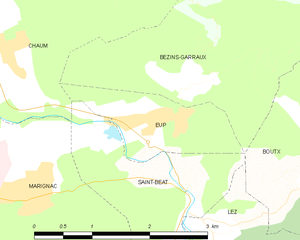
Eup est une commune française située dans le département de la Haute-Garonne, en région Occitanie.